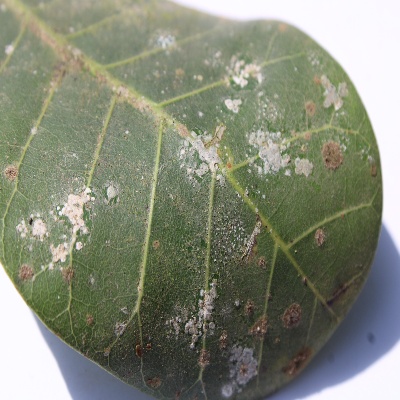
Crop: Cashew
Condition: red rust